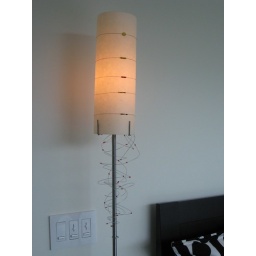
Neat floor lamp in guest bedroom.